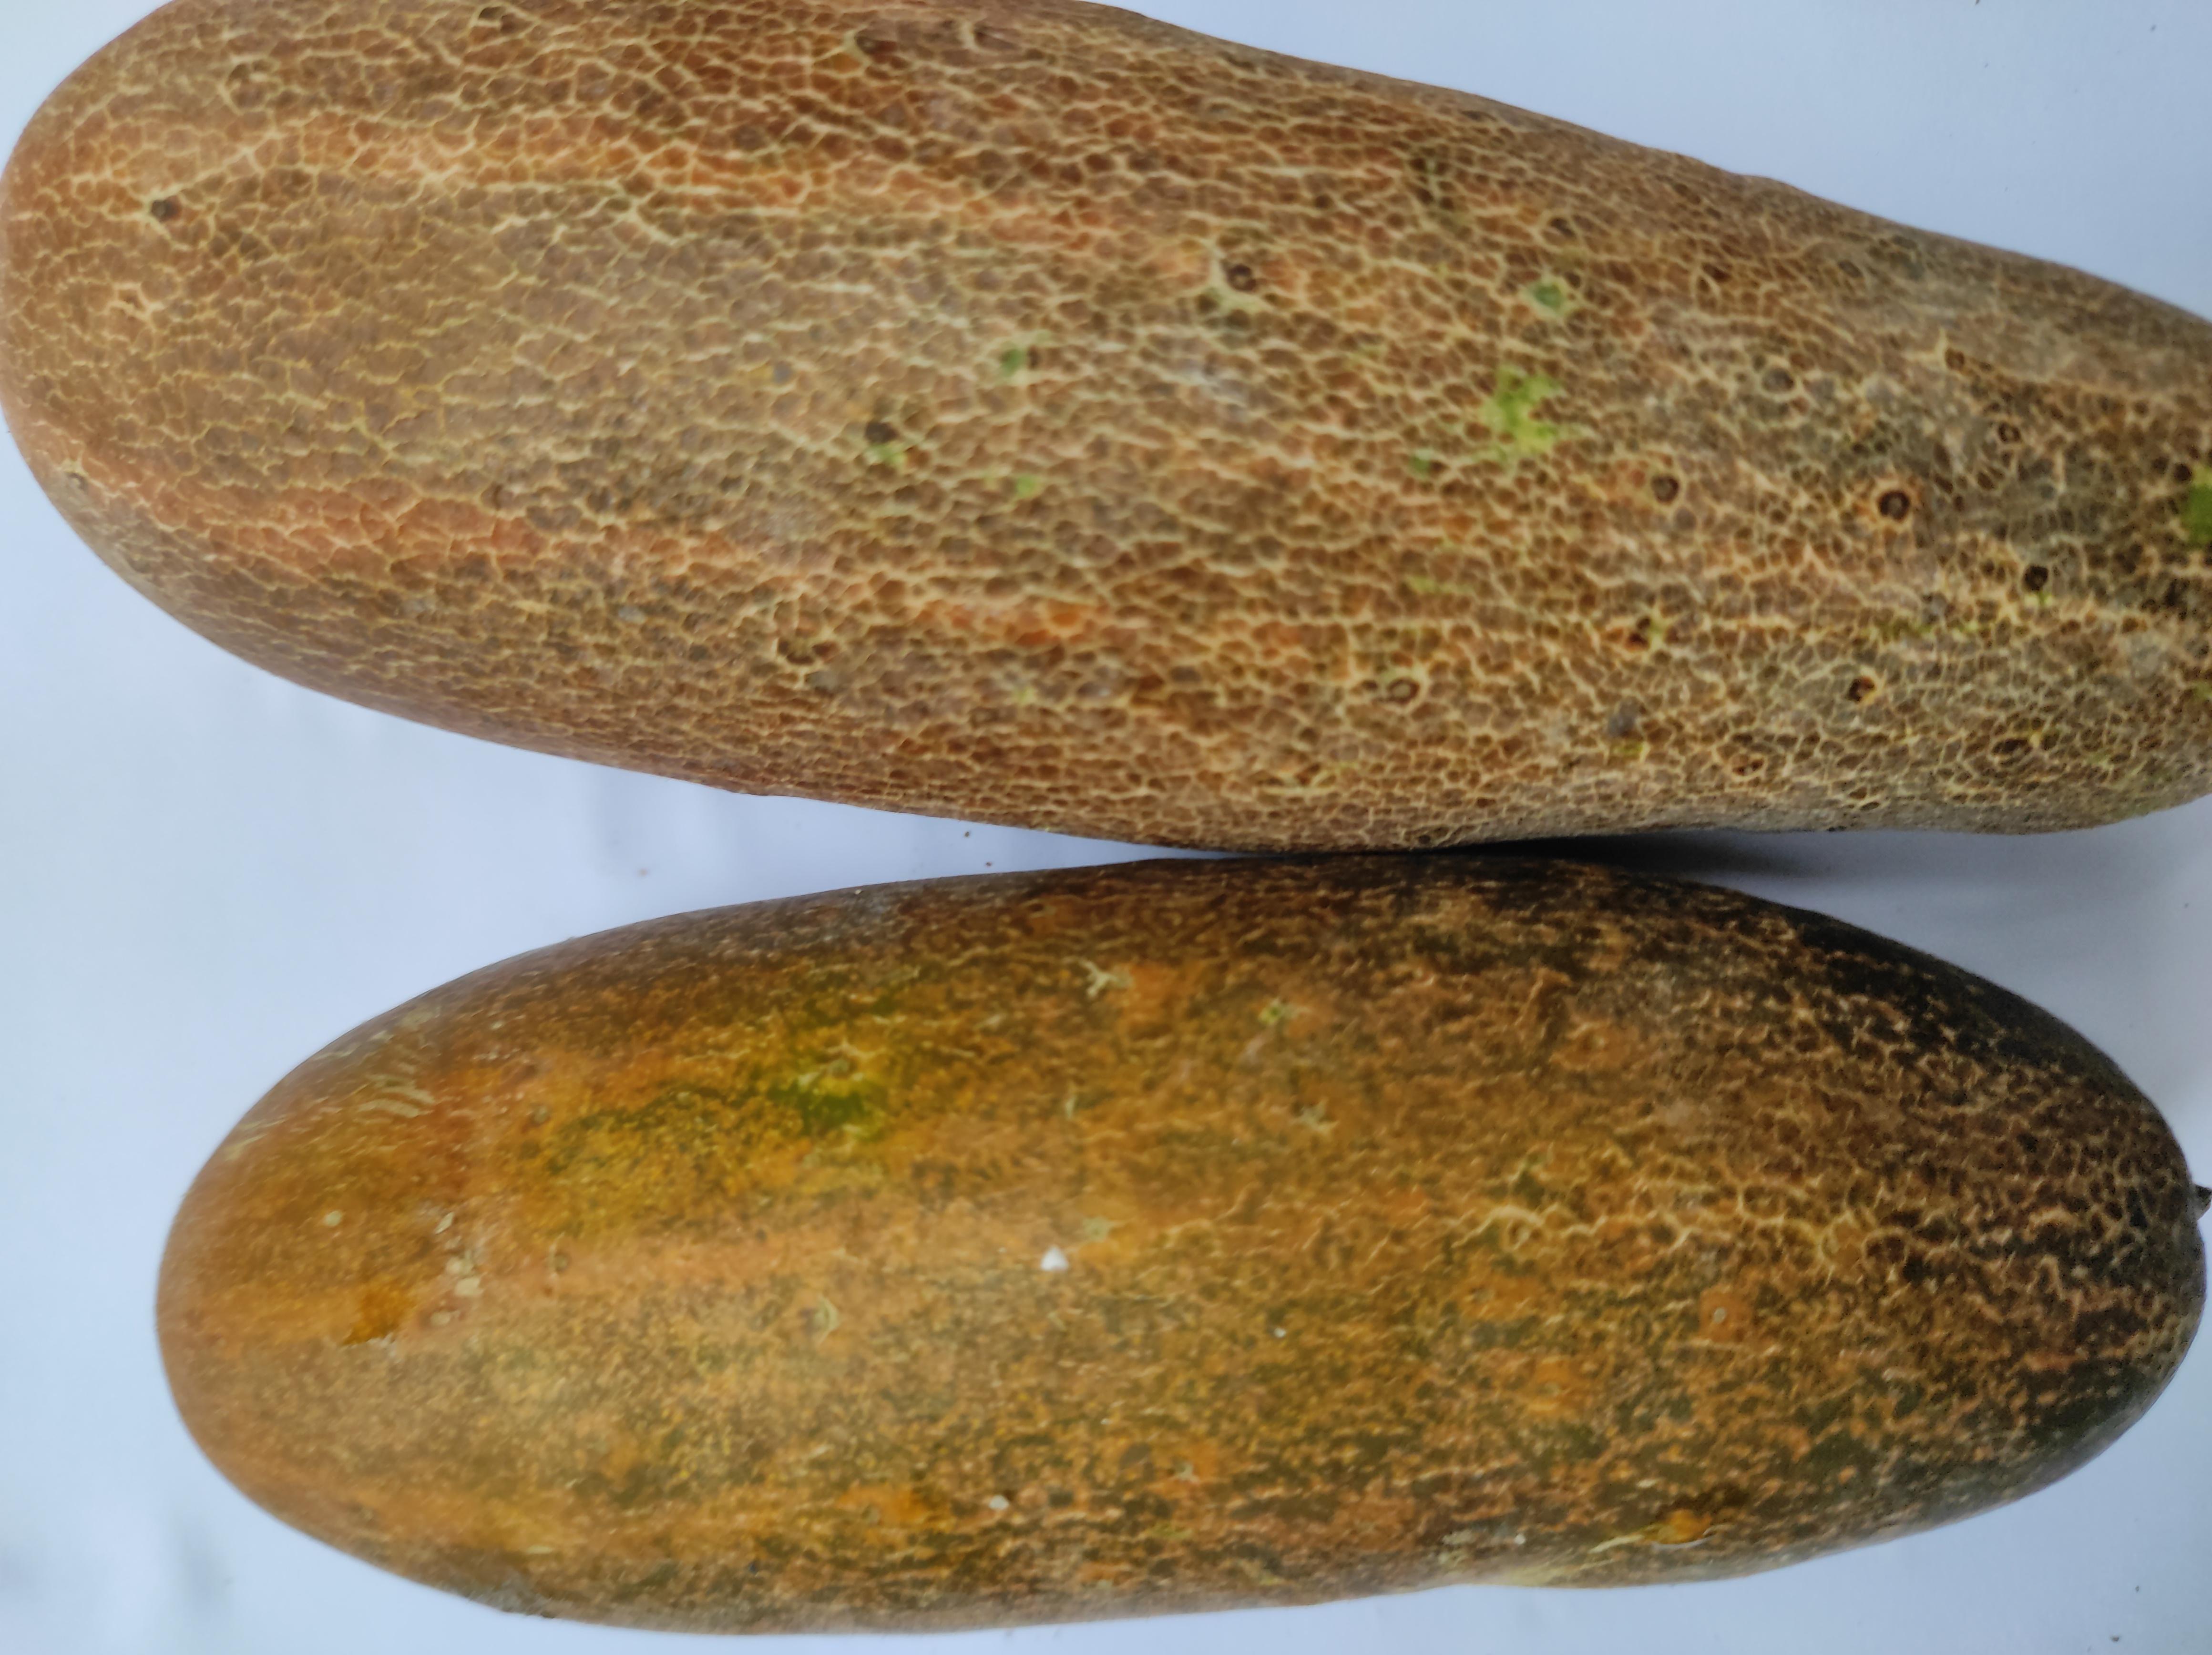
Label: Cucumber